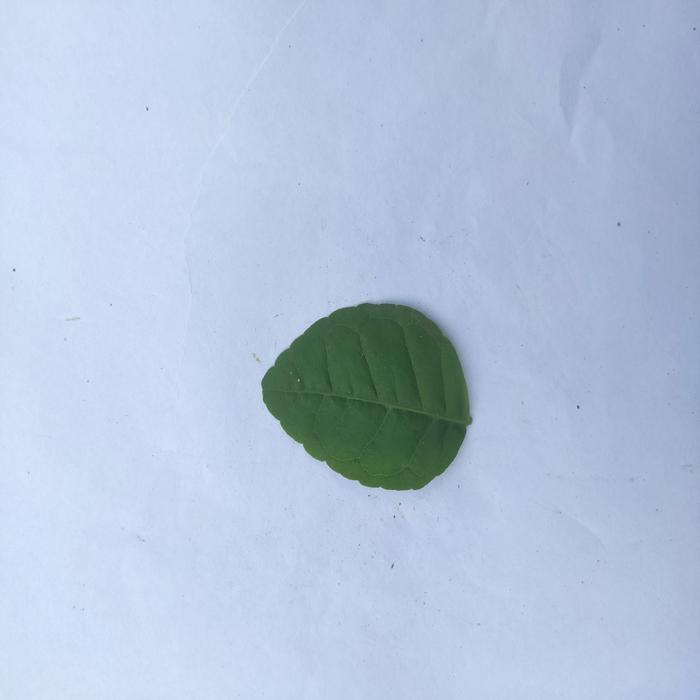
Crop: Aegle Marmelos
Leaf condition: Healthy_Leaf